Exile (American band)

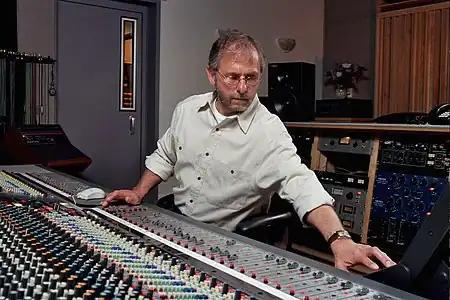
Record producer Elliot Scheiner, seated while using an audio mixing console.

The band chose Elliot Scheiner, a pop producer who had worked with Bruce Hornsby and Steely Dan, among others, to produce their final Epic album "Shelter from the Night" (1987). Pennington thought that employing a pop producer would help the band change their sound, as he had noted the crossover success Restless Heart had with "I'll Still Be Loving You" on pop formats. Scheiner selected three songs by outside writers: the title track, "Fly on the Wall" (written by Hornsby and Bernie Taupin), and John Farrar's "She's Already Gone", all of which were sung by Taylor. The album was recorded in June 1987 at Scheiner's studio in Stamford, Connecticut. Westbrook describes the album as "uneven" due to Scheiner's involvement and Carroll's use of synthesizers. While the lead single "I Can't Get Close Enough" accounted for the band's tenth number-one single on "Billboard", the later releases were unsuccessful. "Feel Like Foolin' Around" fell short of the country top 40, while "Just One Kiss" and "It's You Again" were minor chart entries as well. Carroll attributed the single's failures to the success of the Judds and Randy Travis, both of whom were having success with neotraditional country at the time. Norman Rowe of the "Richmond Times-Dispatch" thought the album contained influences of Southern rock and rhythm and blues, while Ken Tucker of "The Philadelphia Inquirer" thought that it contained "empty, cliche-ridden country-pop music from a group whose members apparently think that turning up the volume on their guitars qualifies as a bold new direction."